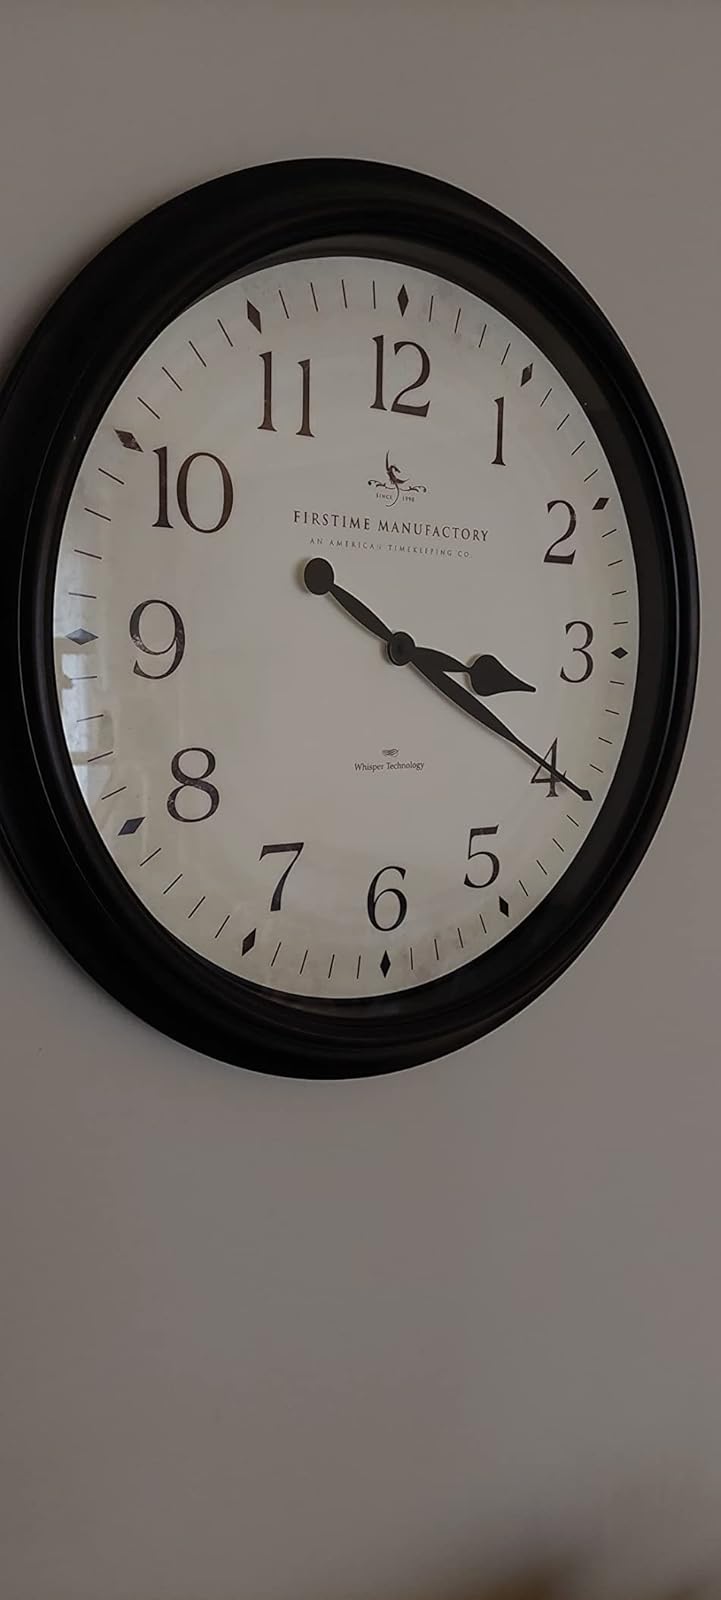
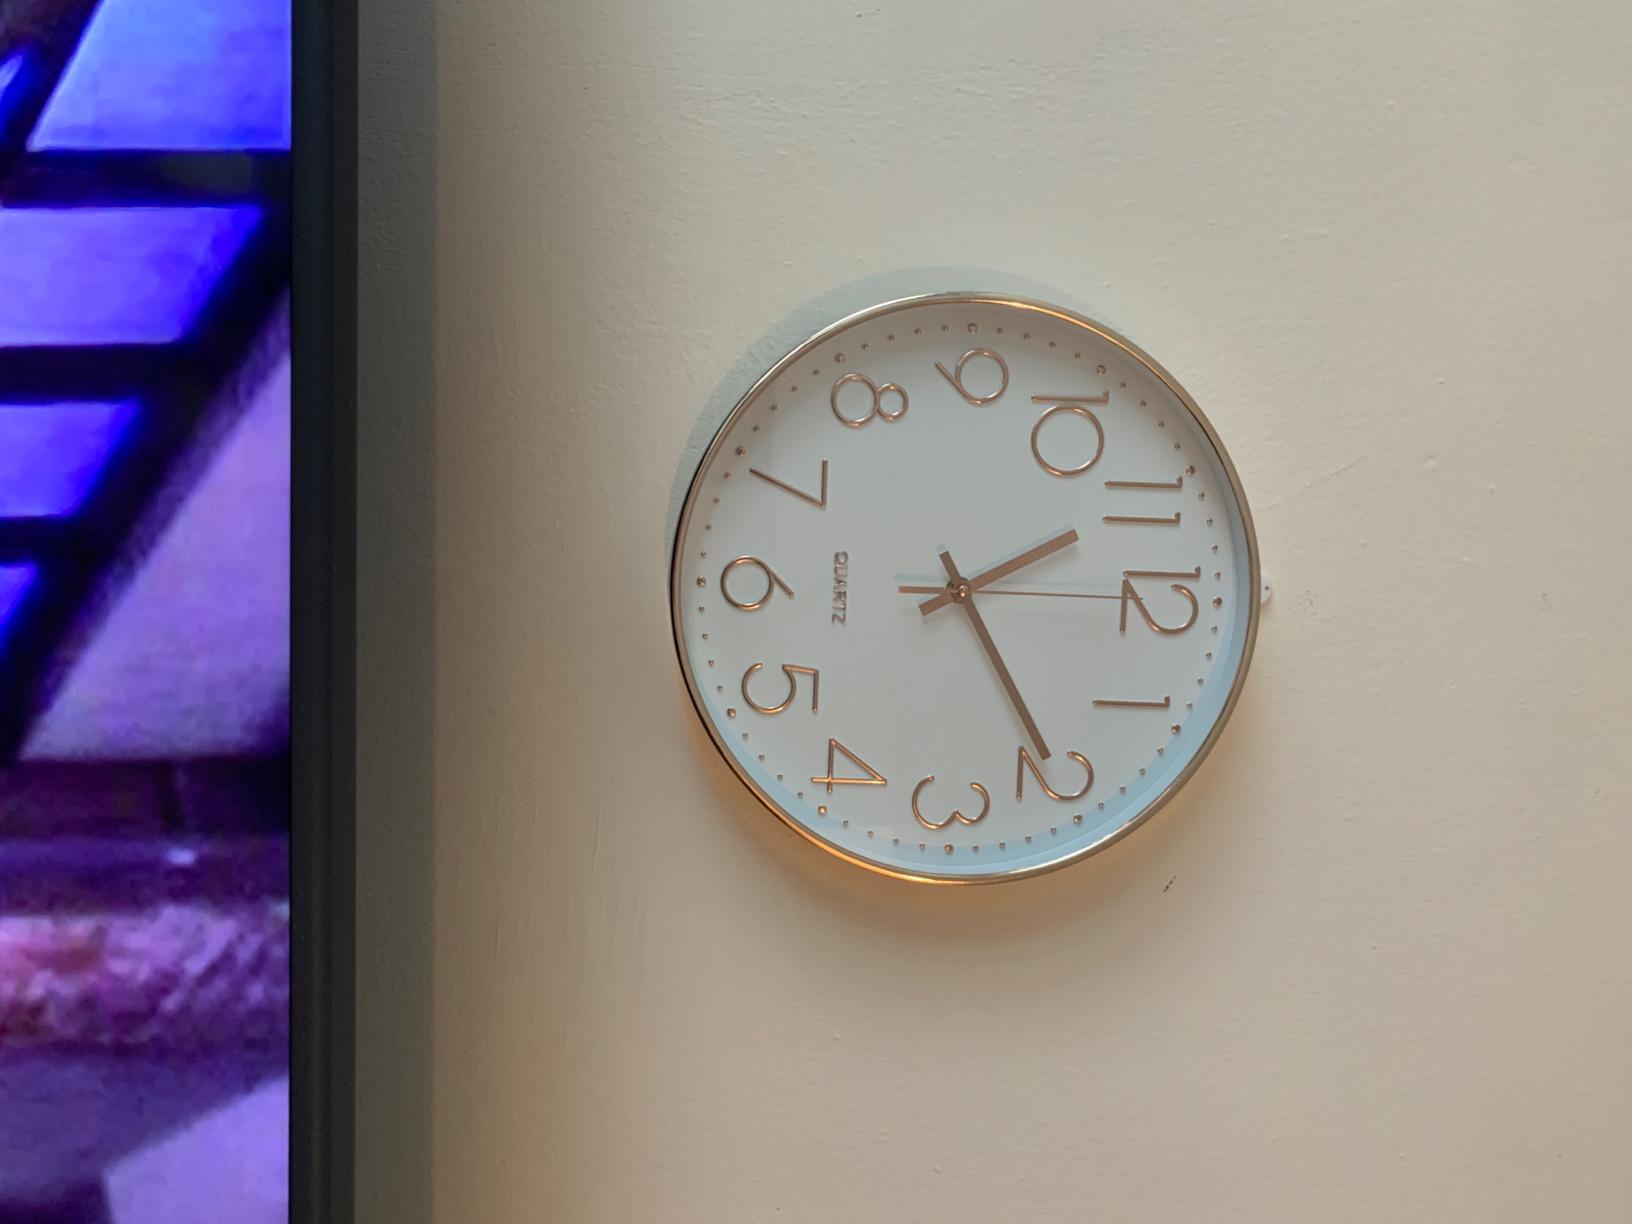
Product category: clock
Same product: no